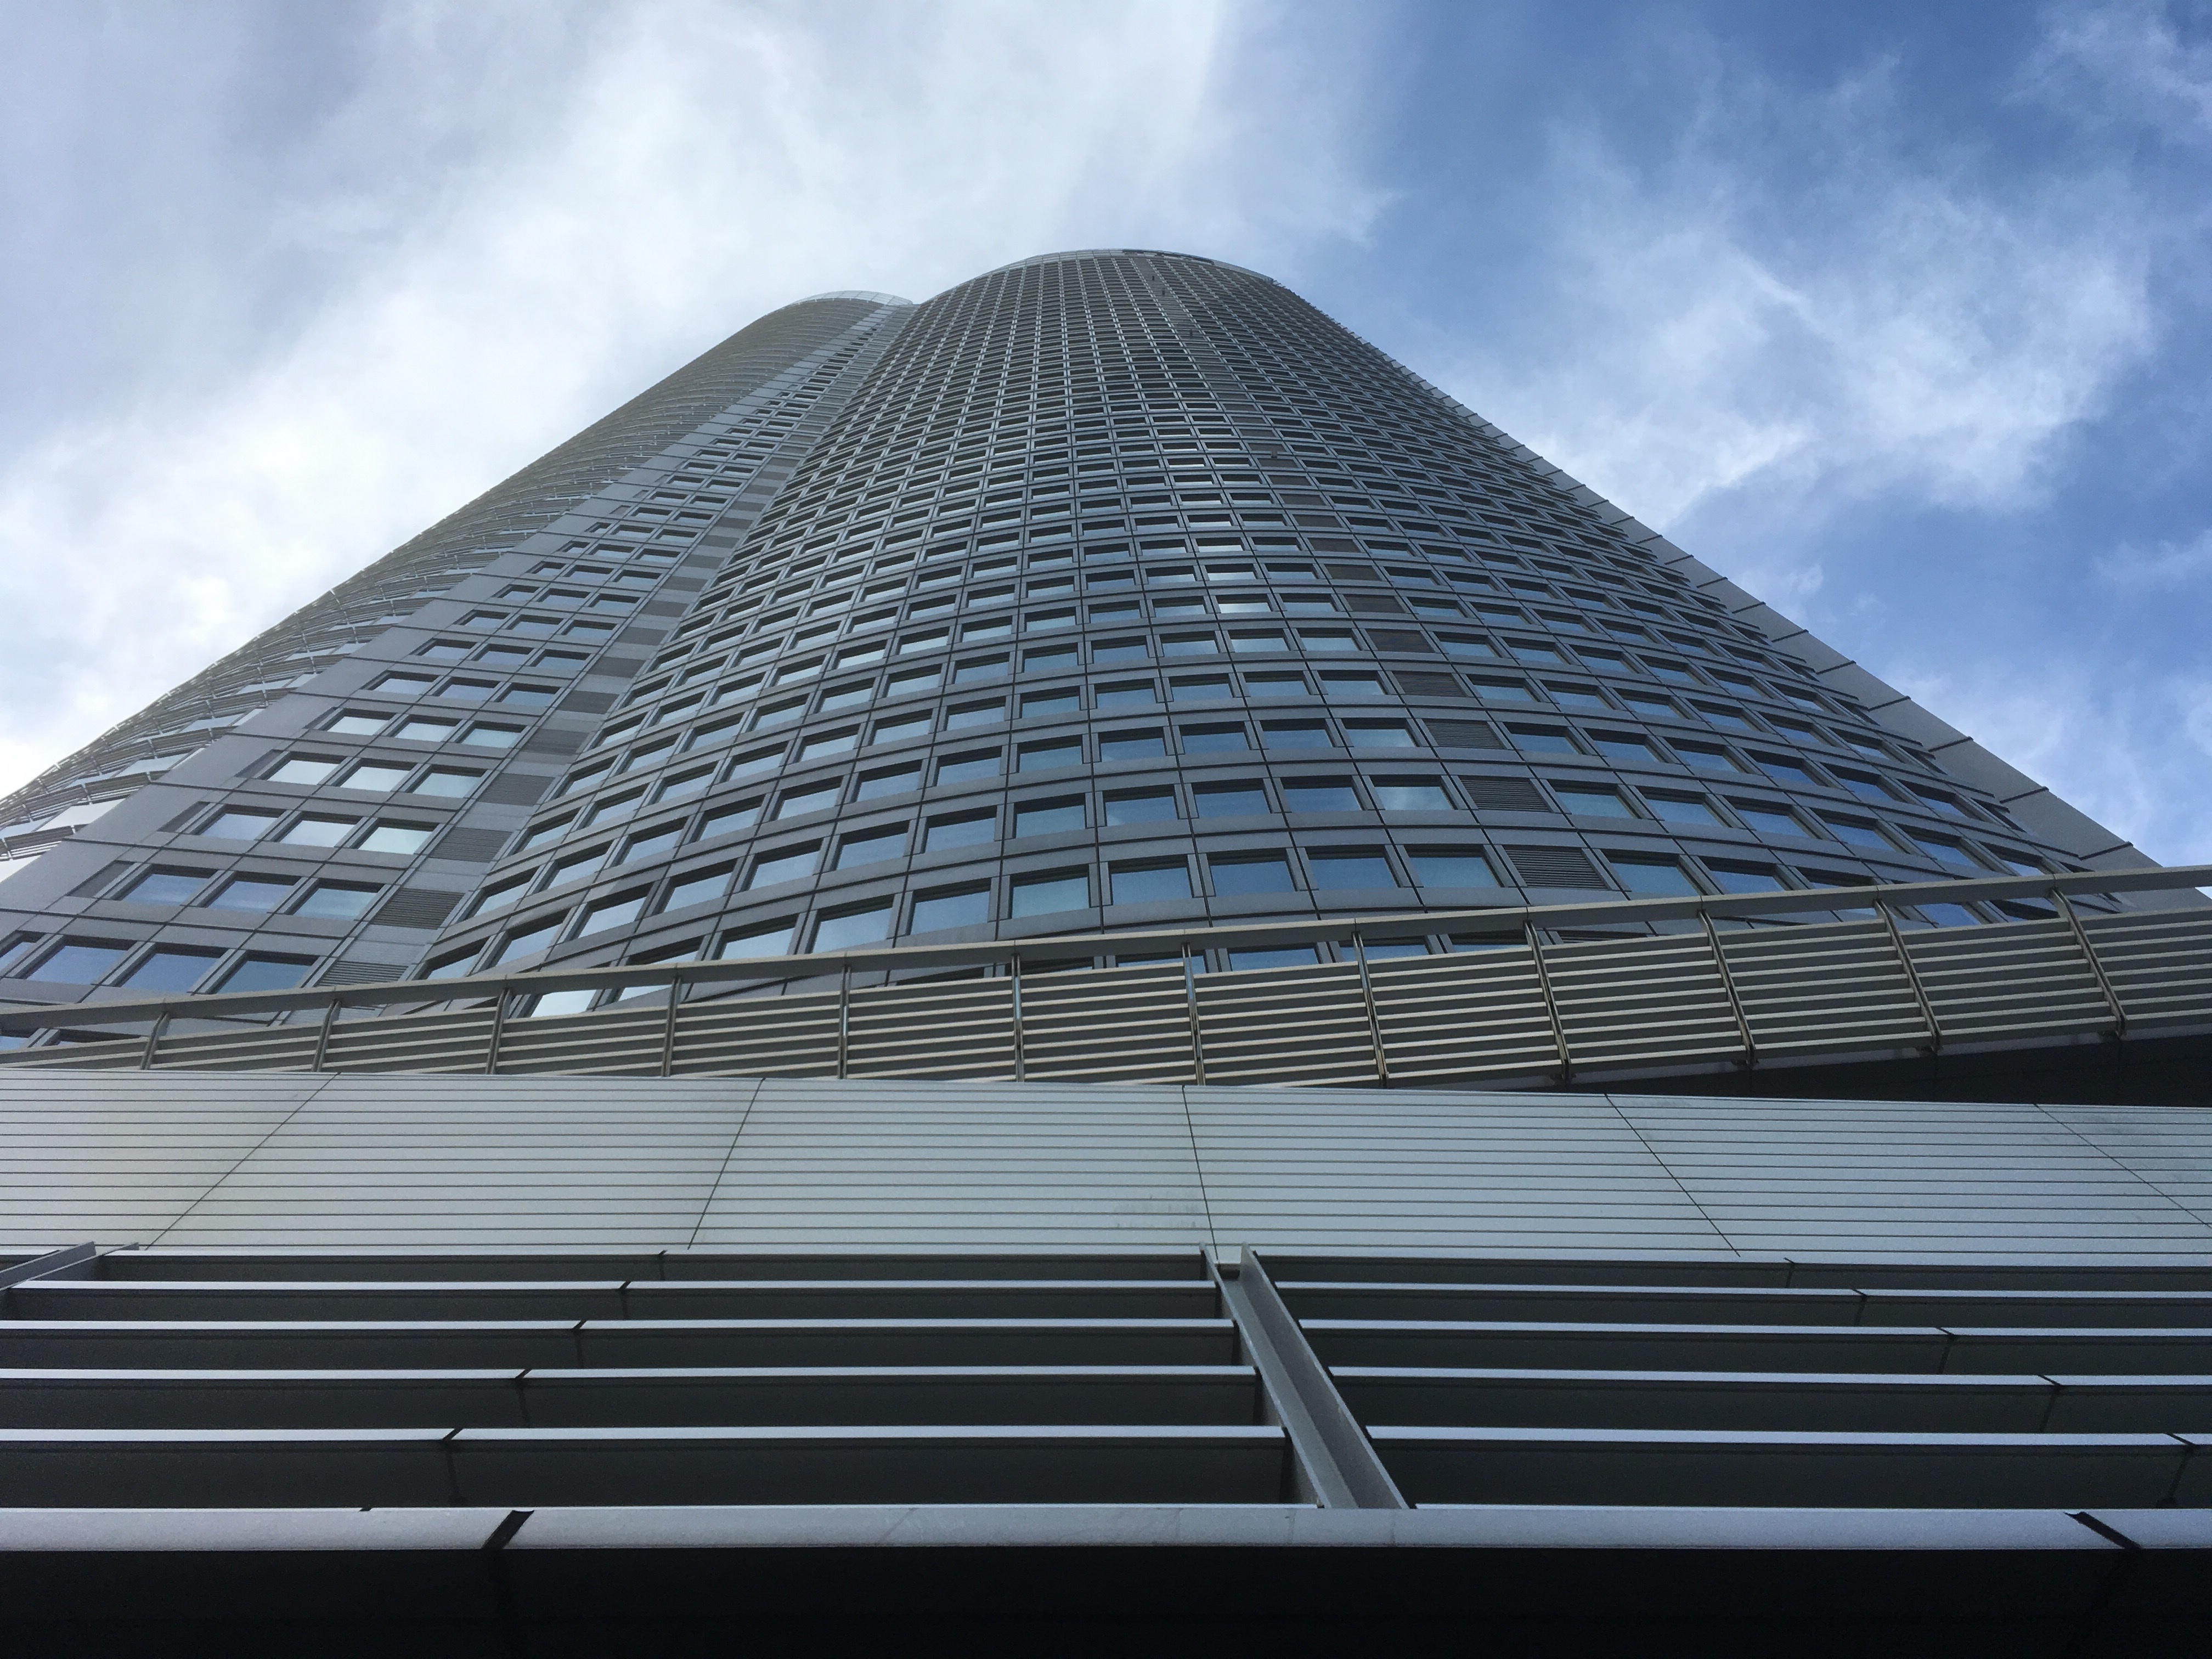
architecture, roof, skyscraper, monument, line, landmark, facade, tower block, symmetry, dome, shape, daylighting, outdoor structure